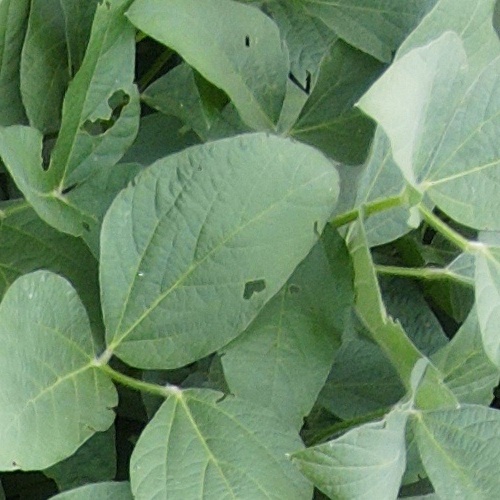
Label: Caterpillar